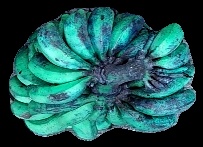
Variety: rasbale
Grade: grade3